Gombasek Cave

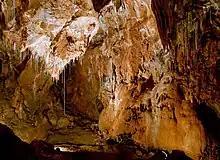
The Marble Hall

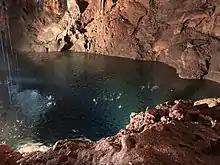
The Marble Well

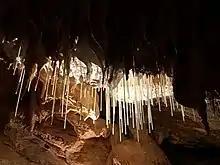
Straw stalactite decoration

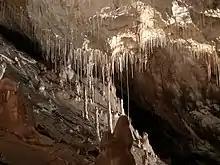
Straw stalactite decoration in the Hall of Wisdom

Gombasek Cave or Gombasecká jaskyňa (in Slovak) and Gombaszögi-barlang (in Hungarian) is a karst cave in the Slovak Karst, Slovakia. It is named after the settlement of "Gombasek", which belongs to the village of Slavec. It is located in the Slovak Karst National Park, in the Slaná river valley, approximately 15 km south of Rožňava. The cave was discovered on 21 November 1951 by volunteer cavers. In 1955, 285 m out of 1 525 m were opened to the public. Currently, the route for visitors is 530 m long and takes about 30 minutes.